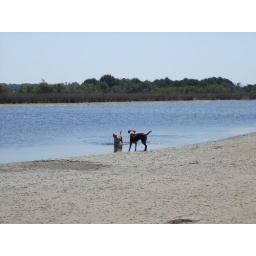
My dogs having a bath in the water